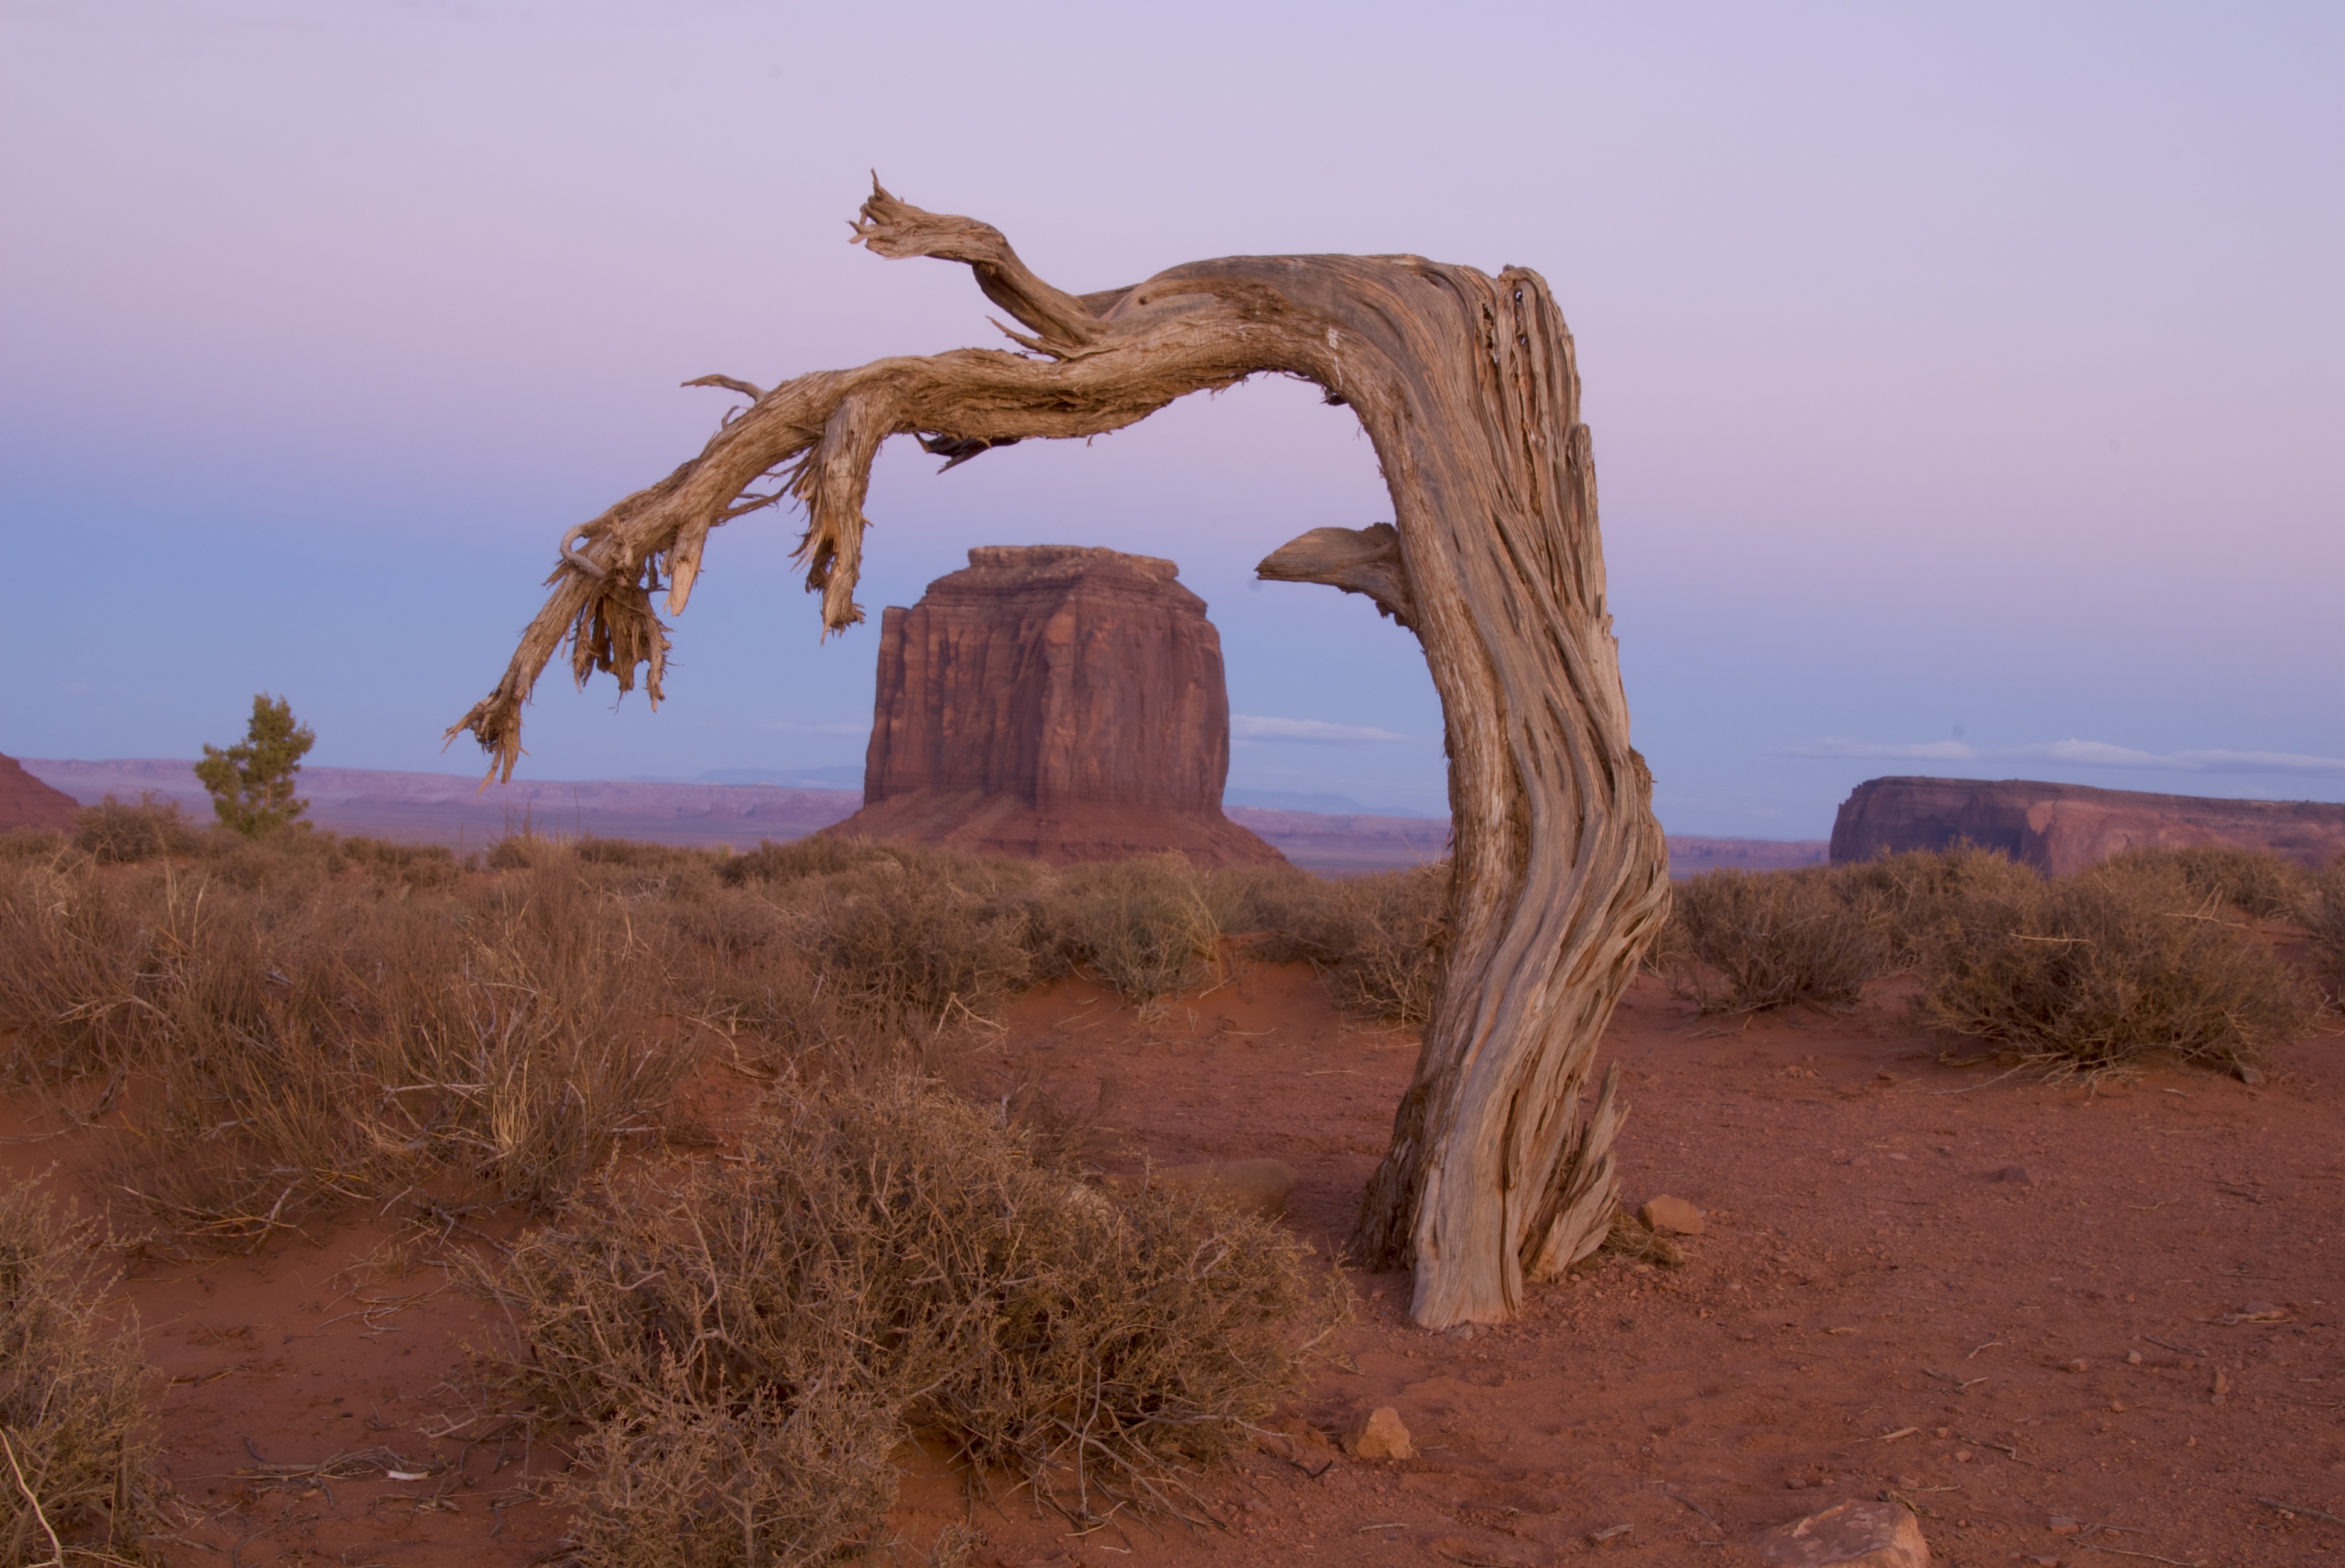
landscape, tree, rock, wilderness, desert, valley, formation, arch, savanna, geology, butte, natural environment, aeolian landform